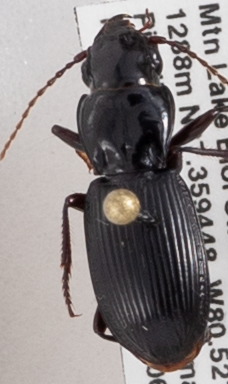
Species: Pterostichus rostratus
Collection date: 2018-06-19
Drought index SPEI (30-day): -0.54
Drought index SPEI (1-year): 0.32
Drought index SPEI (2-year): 0.63